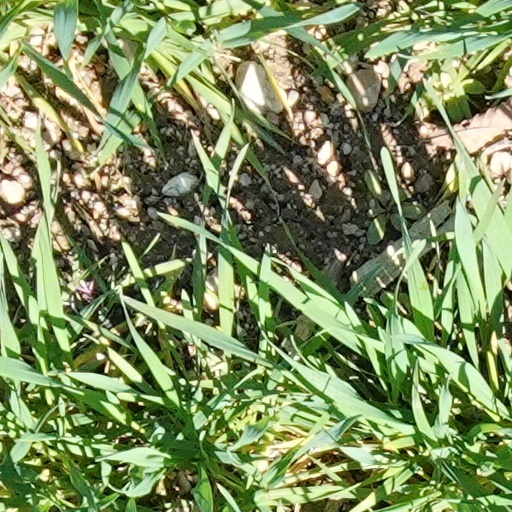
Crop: wheat